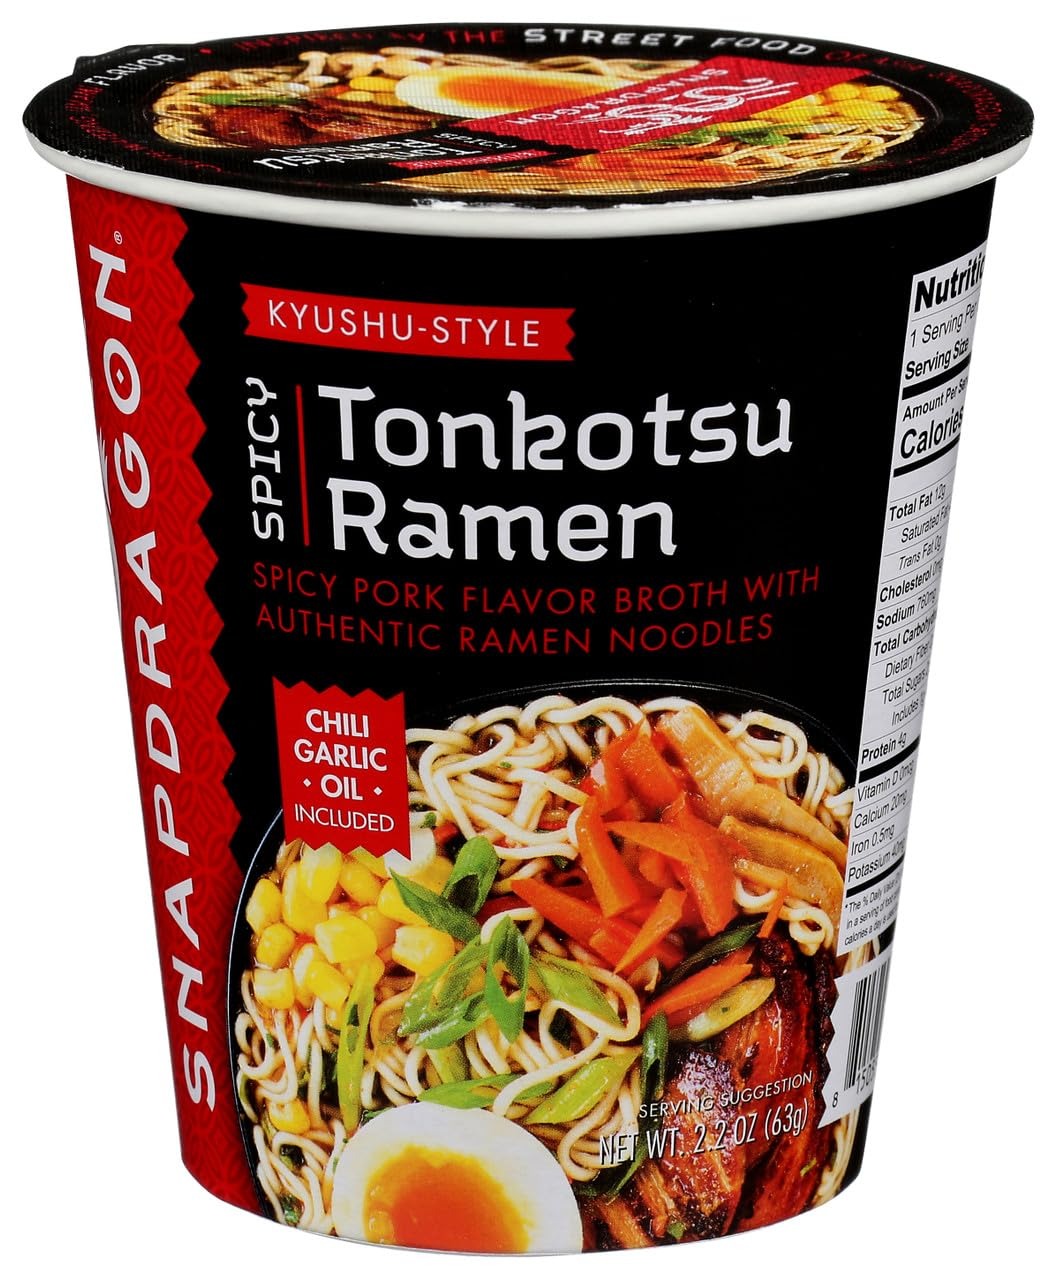
Item Name: SNPDRGN SPCY TONKOTSU RMN
Product Description: Snack Food
Value: 2.2
Unit: Ounce

Price: 7.57